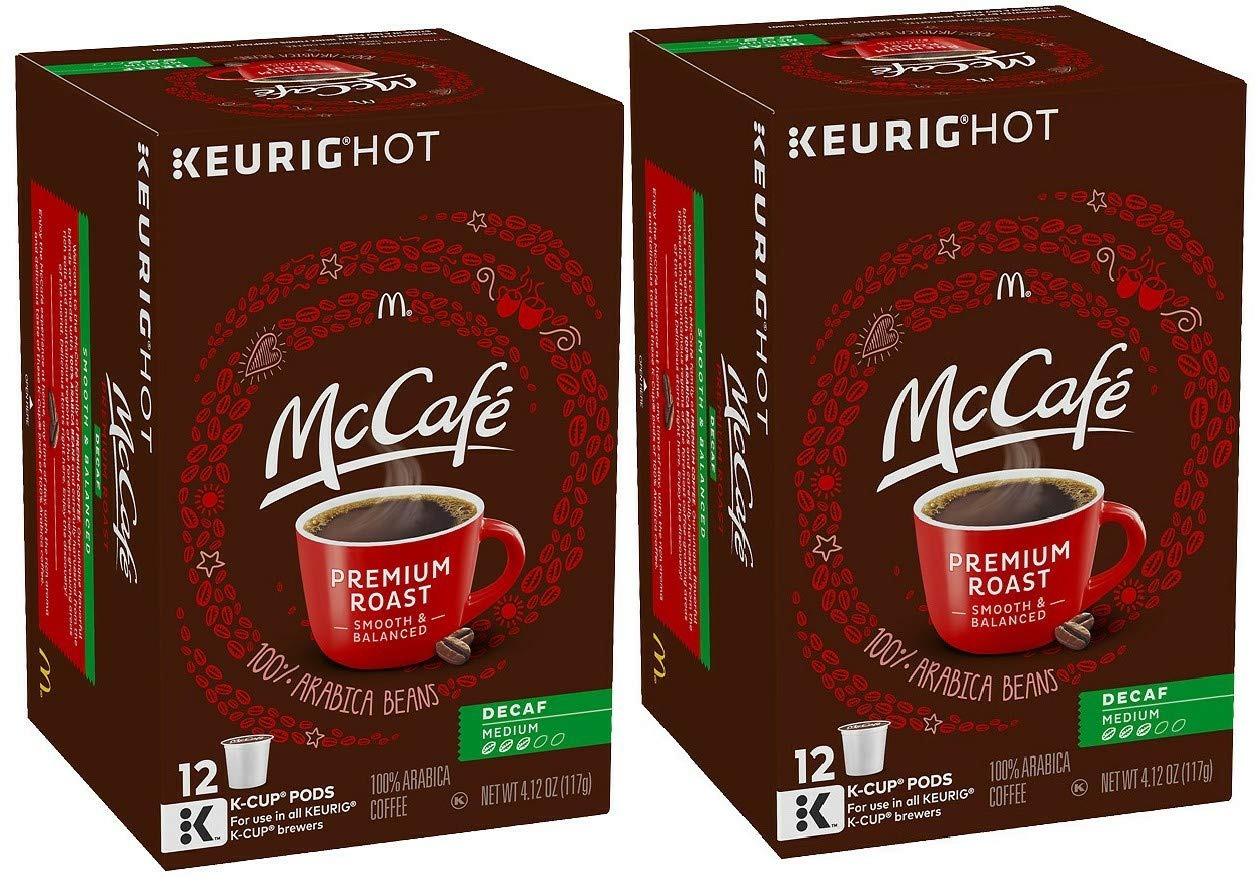
Item Name: McCafe Decaf K-Cup Coffee - Medium Roast 12 Ct. (2 Pack)
Bullet Point 1: 12 K-Cup Packs per carton
Bullet Point 2: Made with 100% Arabica beans
Bullet Point 3: Smooth & Balanced. Enjoy the McCafé experience at home, any time of day, with the rich aroma and delicious taste of these K-Cup packs of 100% Arabica coffee
Bullet Point 4: Medium Roast
Bullet Point 5: 99.7% Caffeine Free
Product Description: Welcome to the McCafé family of premium coffee. Our unique flavorful blends are made with 100% Arabica Beans and carefully harvested from the rich soils and mountainous regions of the foremost coffee-growing areas of the world. McCafe Premium Roast DECAF is a smooth and balanced medium blend. Delicious starts right here. Enjoy the discovery!
Value: 24.0
Unit: Count

Price: 22.25